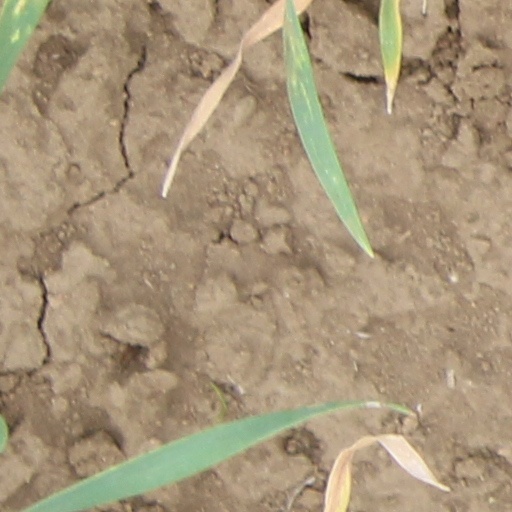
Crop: wheat